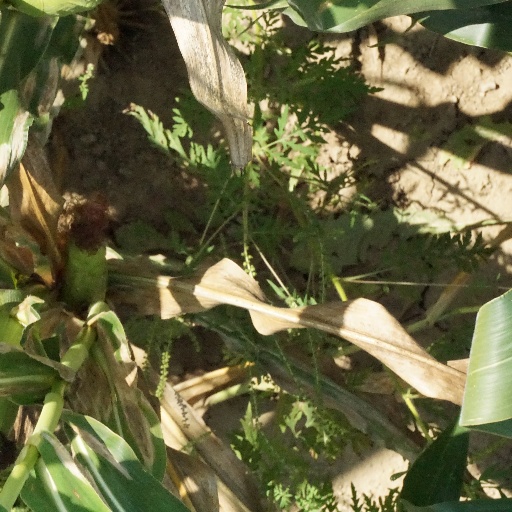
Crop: maize; corn